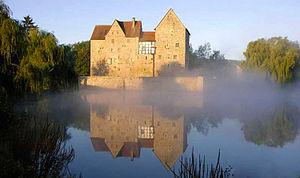
Un Wasserburg est un château de plaine, construit généralement sur une motte quadrangulaire. Il peut s'agir d'un château fort, ou d'un simple château.